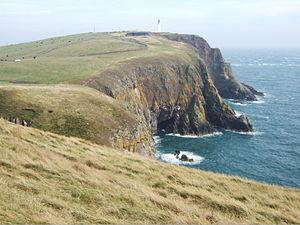
Bien que l'Écosse soit un pays relativement petit, avec une superficie de 78 772 km², sa géographie est, elle, très variée, allant des lowlands ruraux aux highlands désertiques, et des grandes villes aux îles inhabitées.
Mull of Galloway, situé dans le Wigtownshire, est le point le plus au sud de l'Écosse.